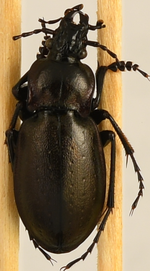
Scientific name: Carabus nemoralis nemoralis
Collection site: University of Notre Dame Environmental Research Center NEON (UNDE), plot UNDE_012